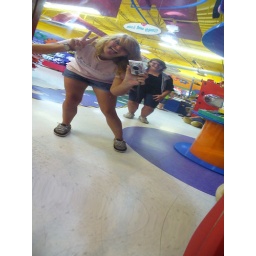
vacation in tennessee June 20-27. this was taken in a build a bear workshop :] crazy funky mirrors are always fun!